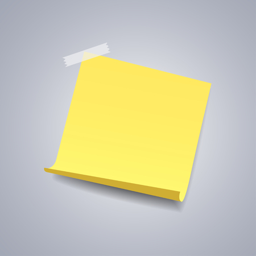
clear list of paper with transparent sticky tape on the grey background